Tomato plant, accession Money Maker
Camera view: vertical (180 deg); turntable rotation: 150 degrees
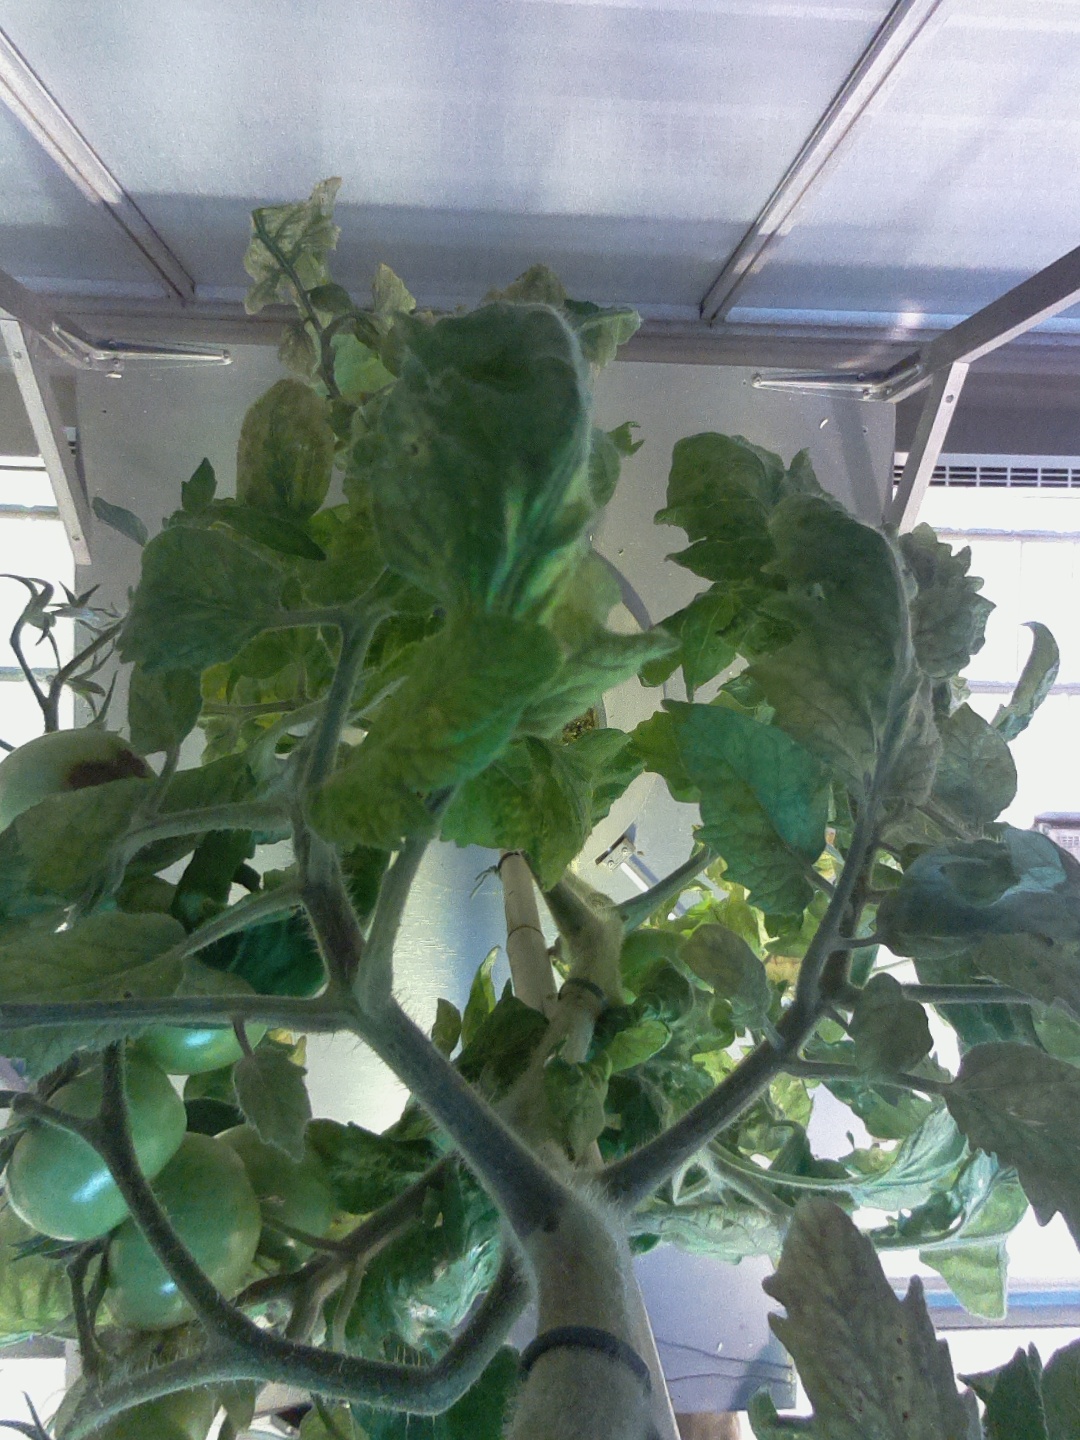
BBCH growth stage 78: 80% -90% of final fruit size